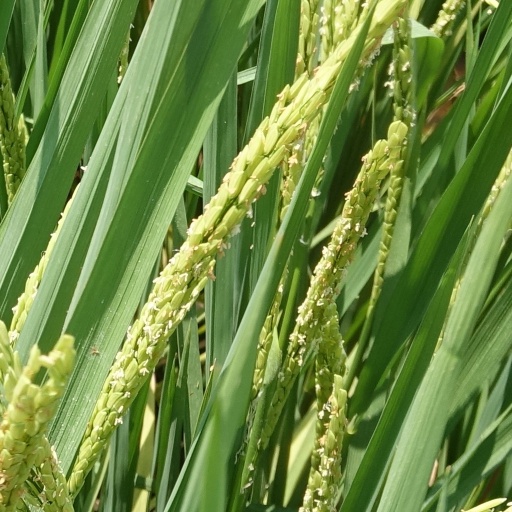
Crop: rice